Bank of Salonica

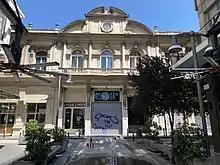
The bank's former headquarters in Thessaloniki, now "Stoa Malakopi"

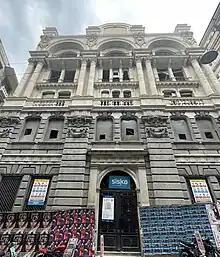
Former head office in Constantinople/Istanbul, on Bankalar Caddesi

The Bank of Salonica was a regional bank headquartered in Thessaloniki (then known as Salonica) and Istanbul. Created in 1886 under the initial leadership of the Salonica Jewish Allatini family with Austrian, Hungarian and French banking partners, it contributed to the development of the Eastern Mediterranean and Southern Balkans during the late Ottoman Empire. In the Interwar period its activity was mainly focused on Northern Greece, where it operated until the German occupation, and Turkey, where it kept operating until 2001, albeit under different names after 1969. Its preserved headquarters buildings are landmarks, respectively, of Valaoritou Street, a significant thoroughfare of downtown Thessaloniki, and of Bankalar Caddesi in the Karaköy neighborhood of Istanbul.